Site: brandenburg
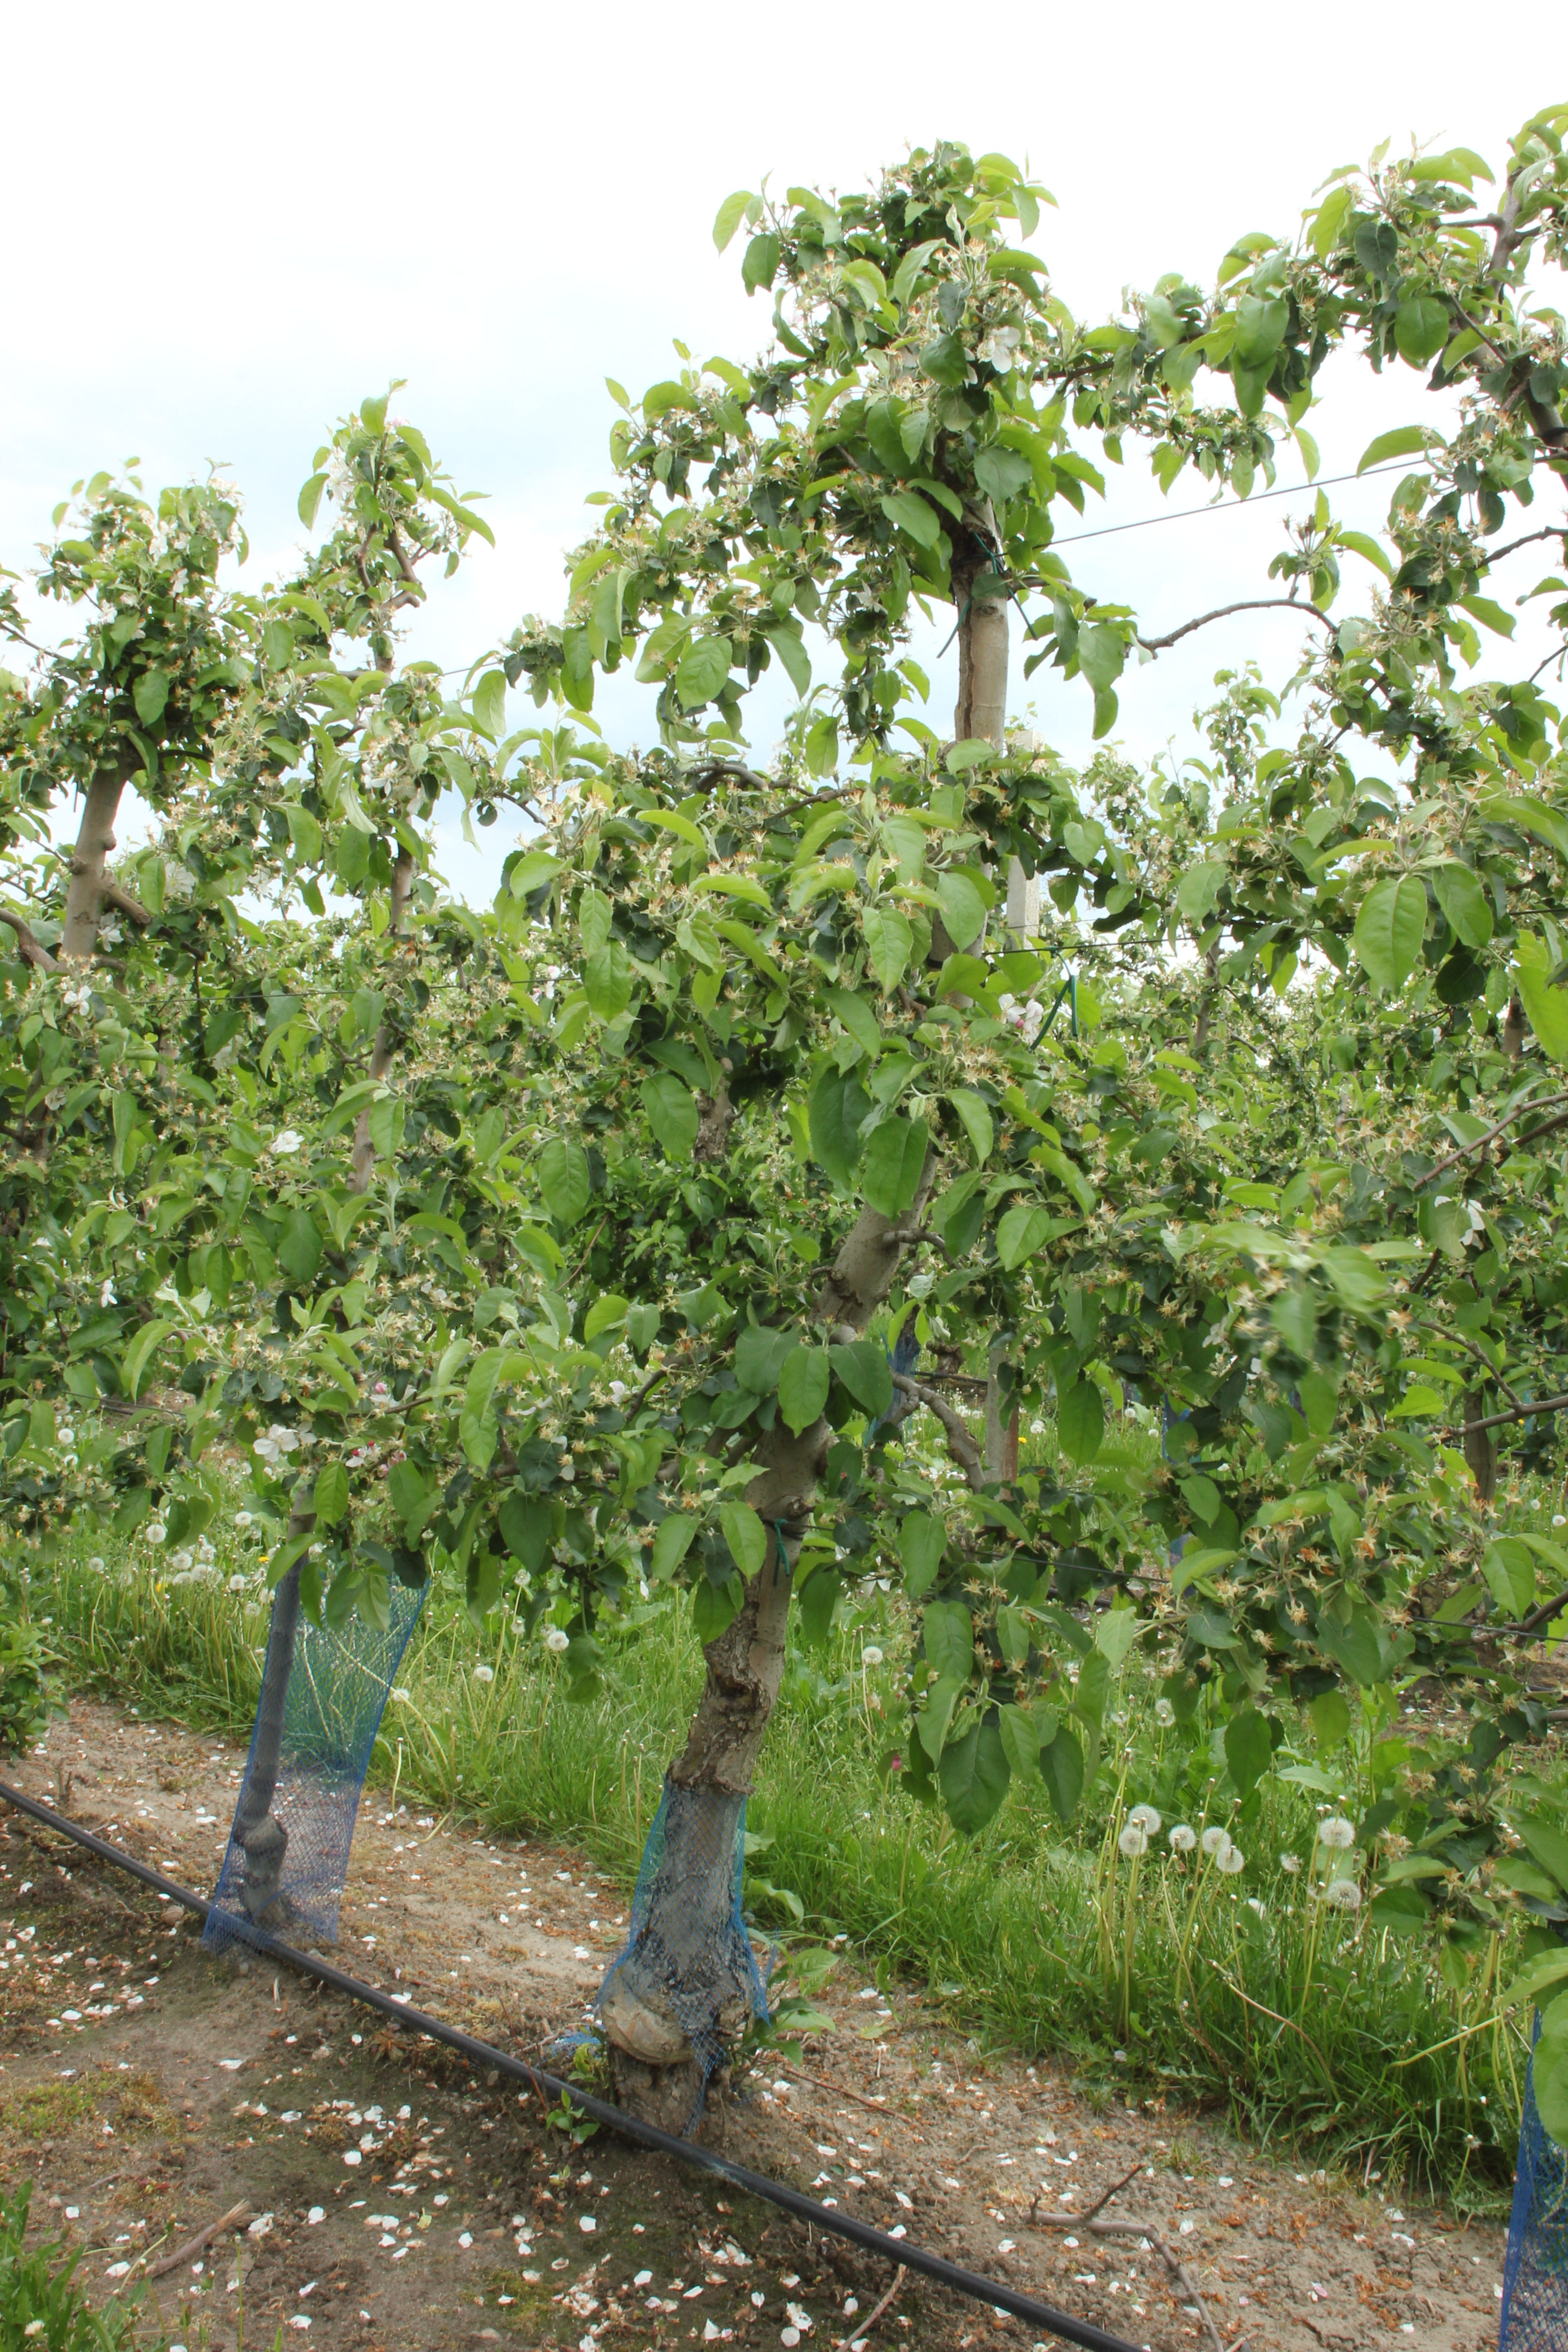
Growth stage (BBCH 67): Flowering